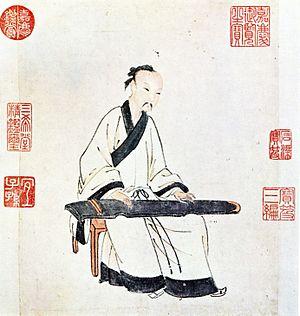
La dynastie Ming est une lignée d'empereurs qui a régné sur la Chine de 1368 à 1644. La dynastie Ming fut la dernière dynastie chinoise dominée par les Han. Elle parvint au pouvoir après l'effondrement de la dynastie Yuan dominée par les Mongols, et dura jusqu'à la prise de sa capitale Pékin en 1644 lors de la rébellion menée par Li Zicheng, qui fut rapidement supplanté par la dynastie Qing mandchoue. Des régimes loyaux au trône Ming existèrent jusqu'en 1662, année de leur soumission définitive aux Qing.
Wen Boren ou Wen Po-jen, surnom: Decheng, noms de pinceau: Wufen, Baosheng et Sheshan Laonong, né en 1502, mort en 1575 ou probablement en 1588 comme le laisse supposer la datation de certaines de ses œuvres. L'écart est important mais les investigations d'experts et d'historiens le réduiront plus précisément. Peintre Chinois, dynastie Ming, XVIᵉ siècle.